Moses Brown School

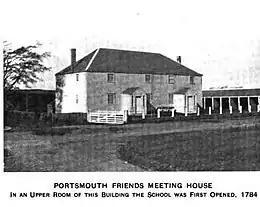
First meeting place of the school from 1784 to 1788

In 1777, a committee of New England Yearly Meeting took up the idea for a school to educate young Quakers in New England. The school opened in 1784 at Portsmouth Friends Meeting House in Portsmouth, Rhode Island. Given the shortage of both students and teachers in the years following the American Revolutionary War, the Yearly Meeting decided to close the school four years later.